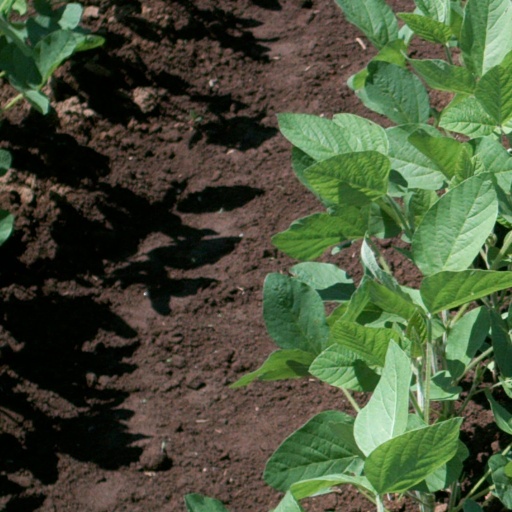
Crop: soybean